Gas hydrate pingo

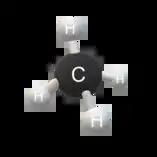

Gas hydrate pingos contain reservoirs of gas hydrates, which are crystallized gas particles. The crystallized gas particles form when a gas particle is surrounded by water molecules. The water molecules create a lattice structure that encages the gas molecule when at low temperatures and high pressures (around 15 megapascals). Most gas hydrates contain methane, while other rare gas hydrates contain hydrogen sulfate or carbon dioxide. These submarine pingos are found along continental margins and in polar regions, especially in locations with methane seeps. These locations often have permafrost that is below sea level, but this permafrost is not required for gas hydrate pingo formation. An example of these different methods of pingo formation can be found on the coast of Angola, which formed from methane seeps, and off the Western Svalbard Margin, which formed from sub-sea permafrost. Other examples of gas hydrate pingos can be found along the Chilean and Brazilian margin.